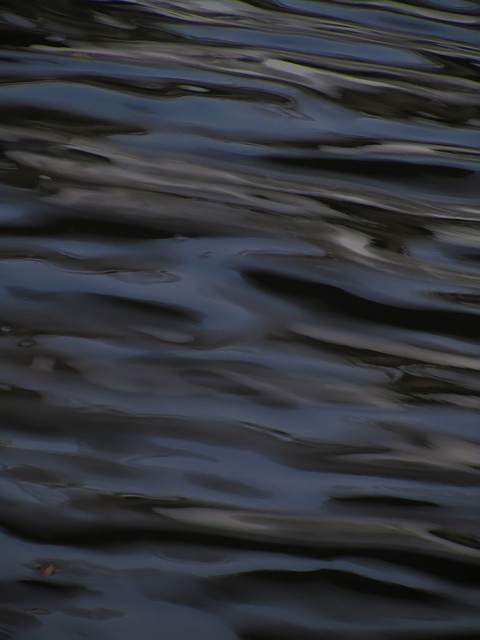
Texture: smeared